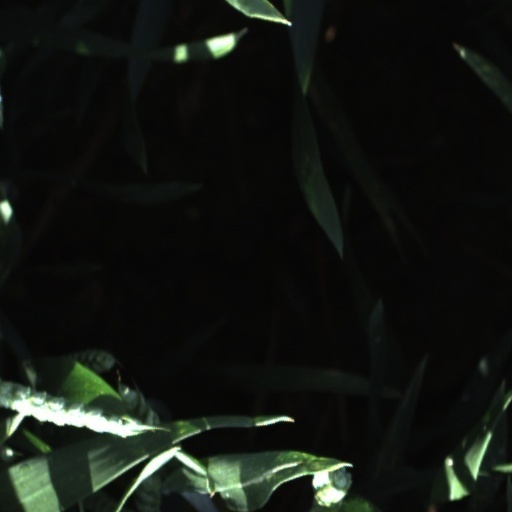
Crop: wheat